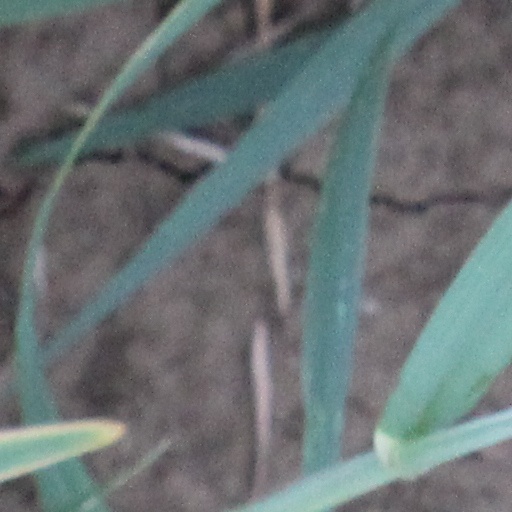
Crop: wheat